Integrated Ocean Drilling Program

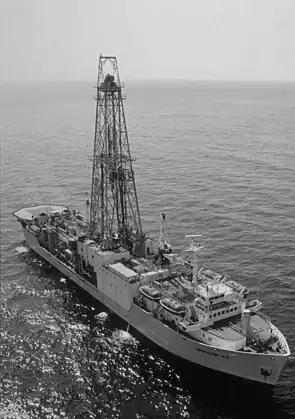
"JOIDES Resolution"

IODP employed two dedicated drilling vessels, each sponsored by a lead agency and managed by their respective implementing organization: